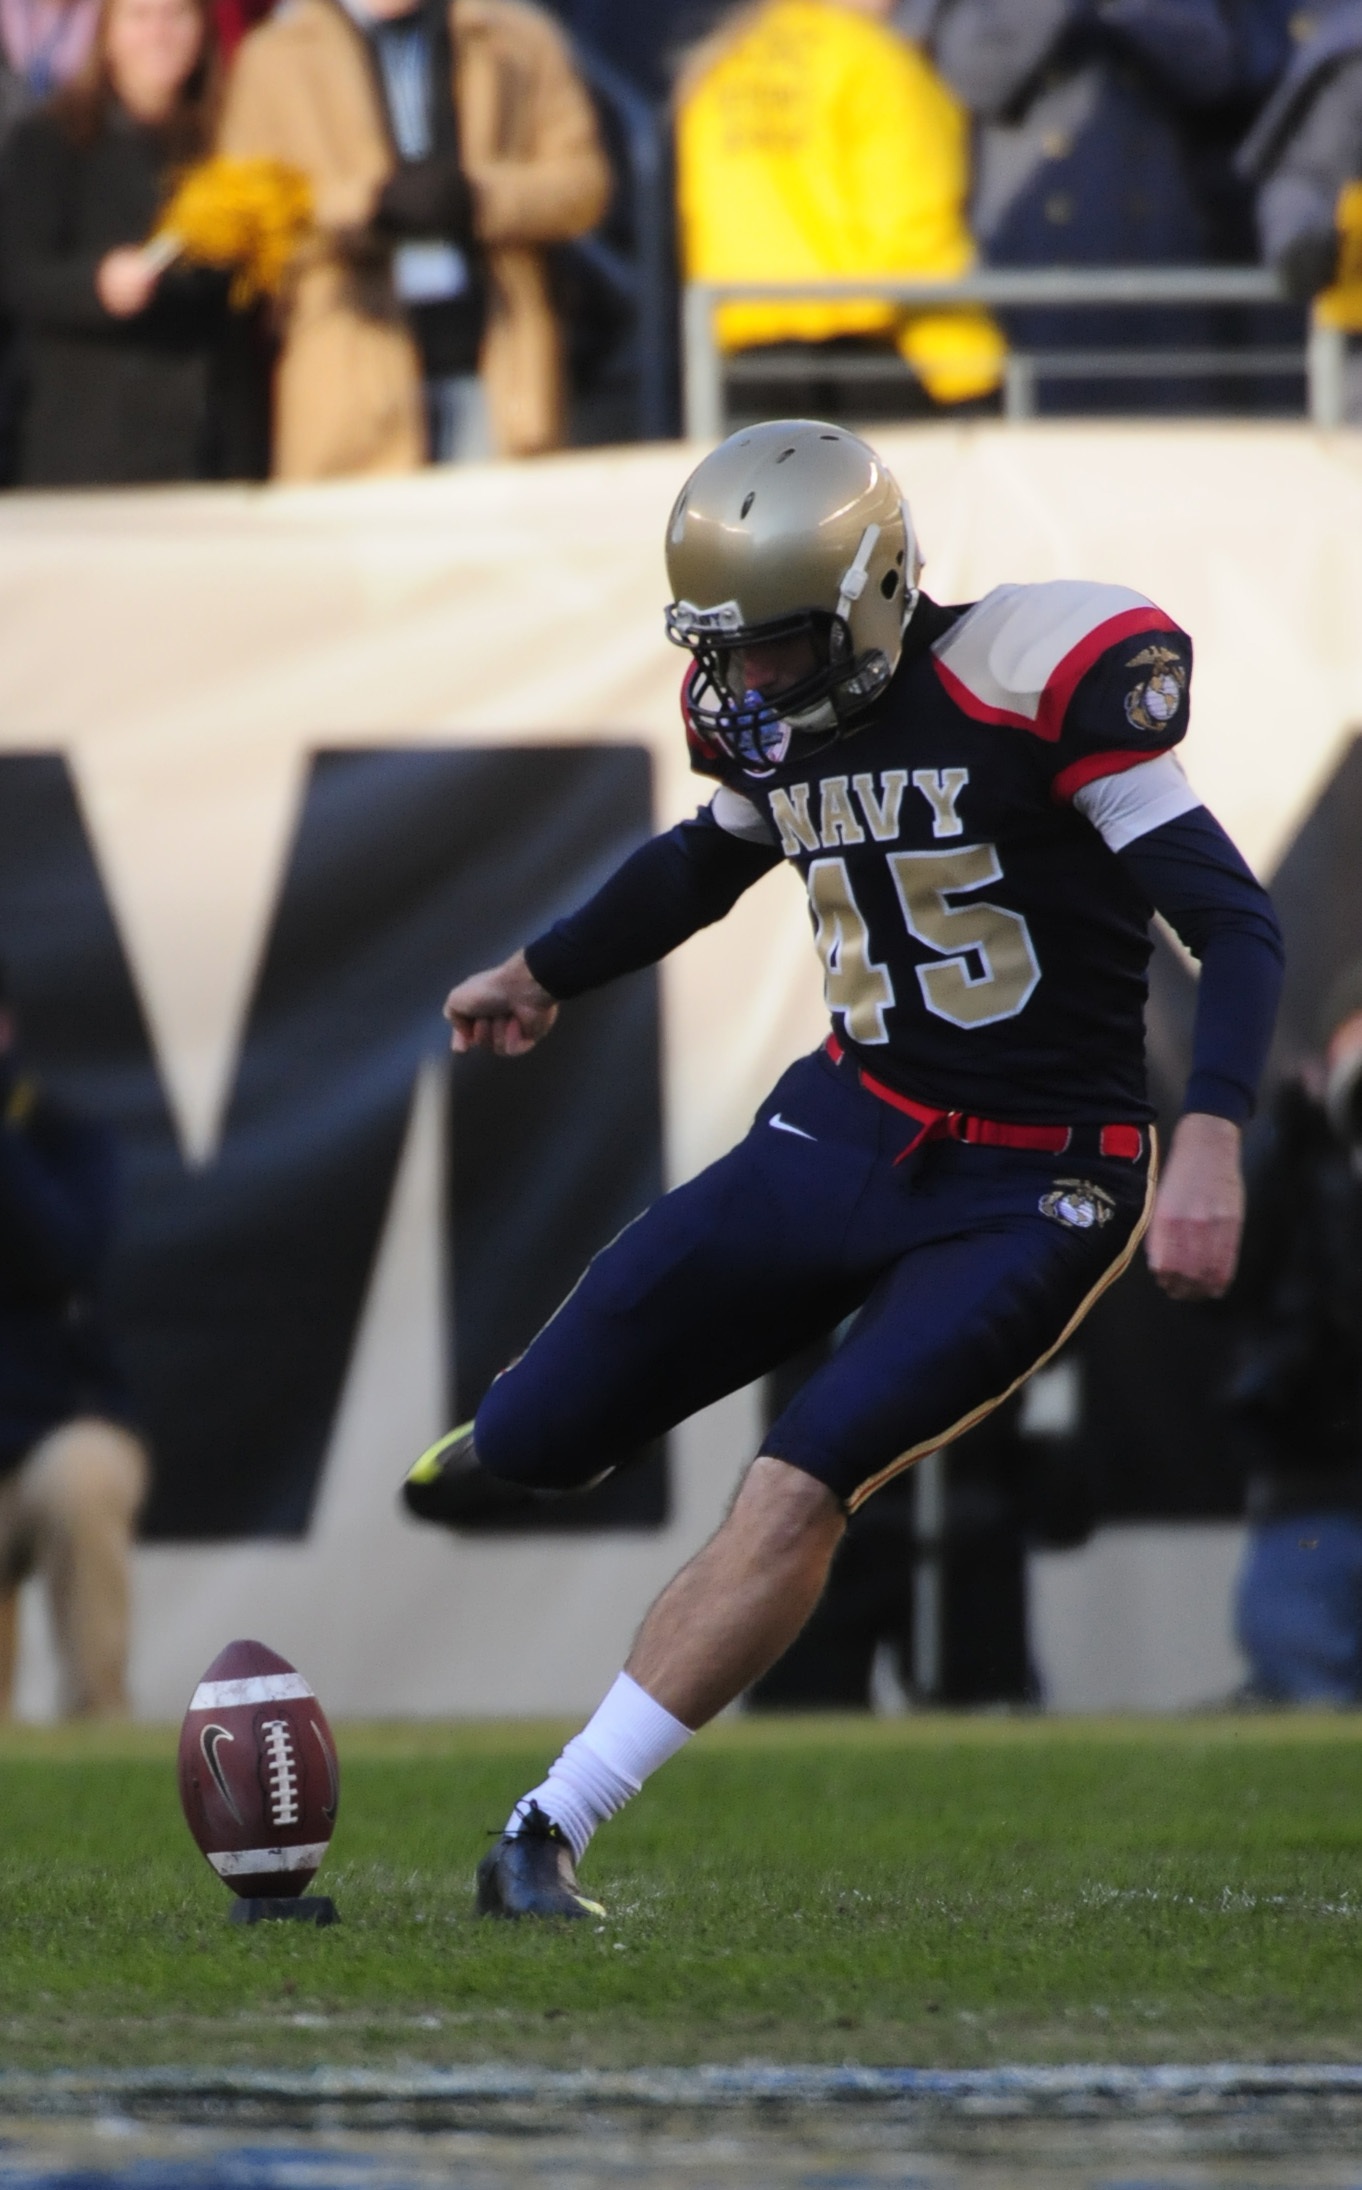
grass, sport, game, play, soccer, stadium, player, competition, team, american football, sports, ball, championship, college, athlete, kick, beginning, tackle, kicker, kickoff, gridiron football